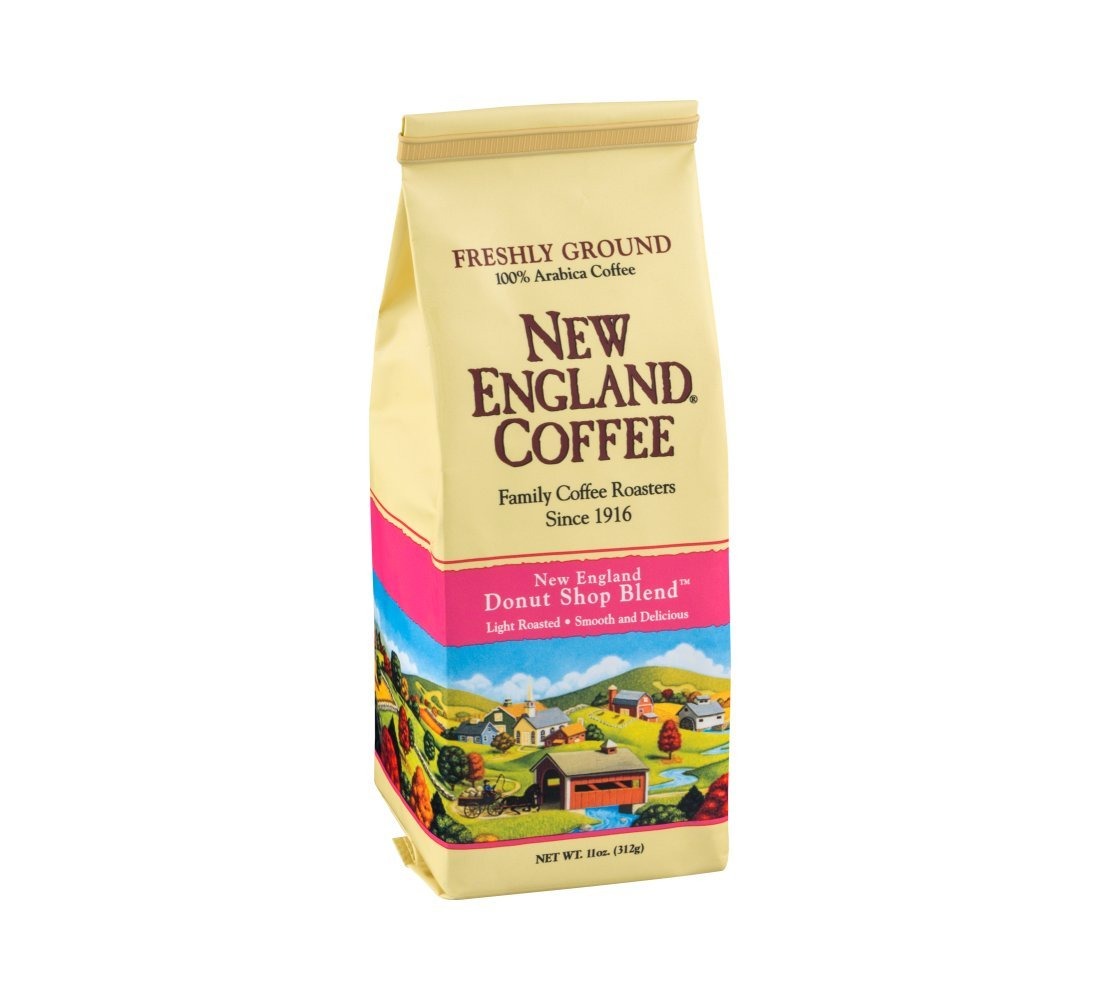
Item Name: New England Coffee Donut Shop Blend Light Roasted Ground Coffee
Value: 11.0
Unit: Ounce

Price: 4.94